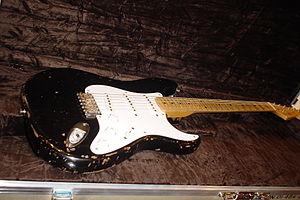
Blackie est le nom donné par Eric Clapton à la guitare qui fut longtemps sa préférée, une Fender Stratocaster basée sur plusieurs modèles de 1956 et 1957, parmi lesquels il choisit ses pièces favorites. Il avait acheté ces guitares en 1970 au magasin Sho-Bud à Nashville, pour 200 à 300 dollars chacune.